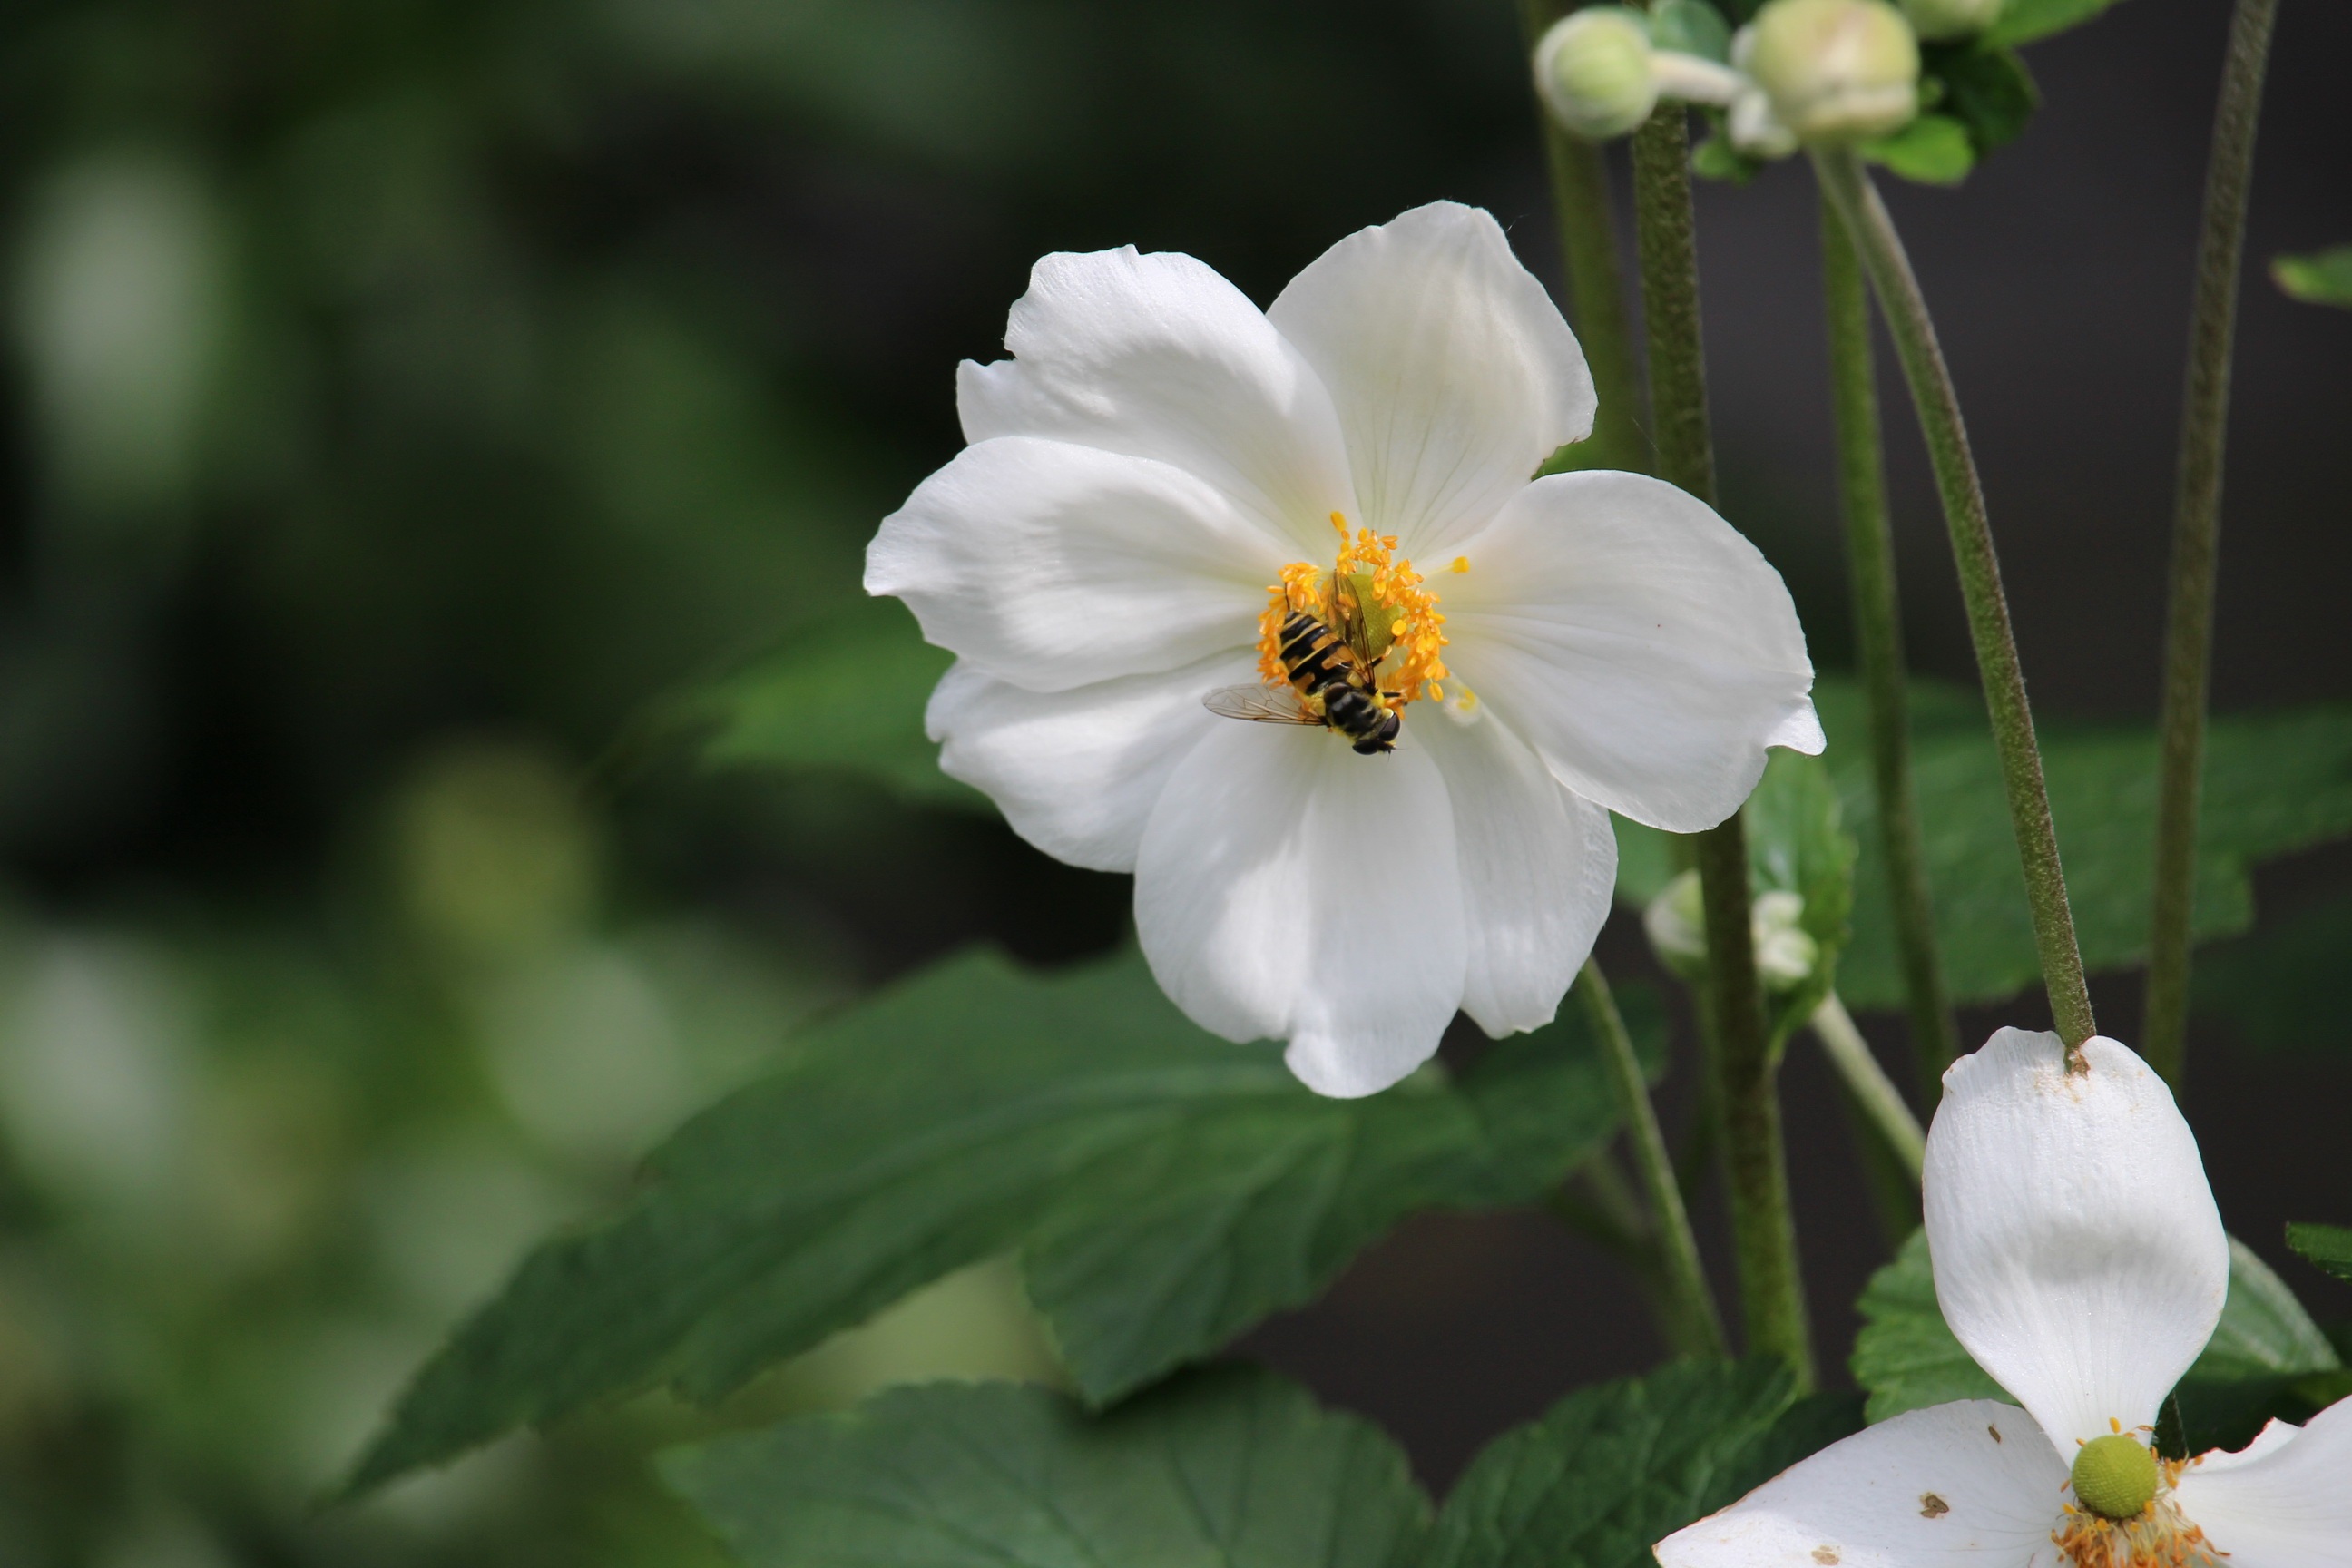
nature, blossom, plant, white, flower, petal, green, botany, garden, flora, wildflower, flowers, close up, macro photography, flowering plant, land plant